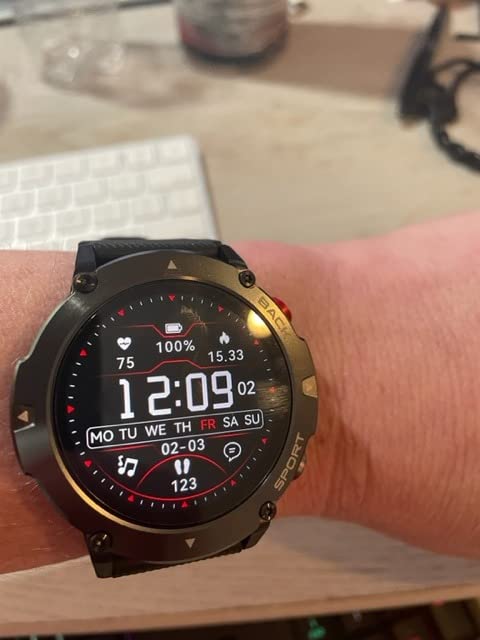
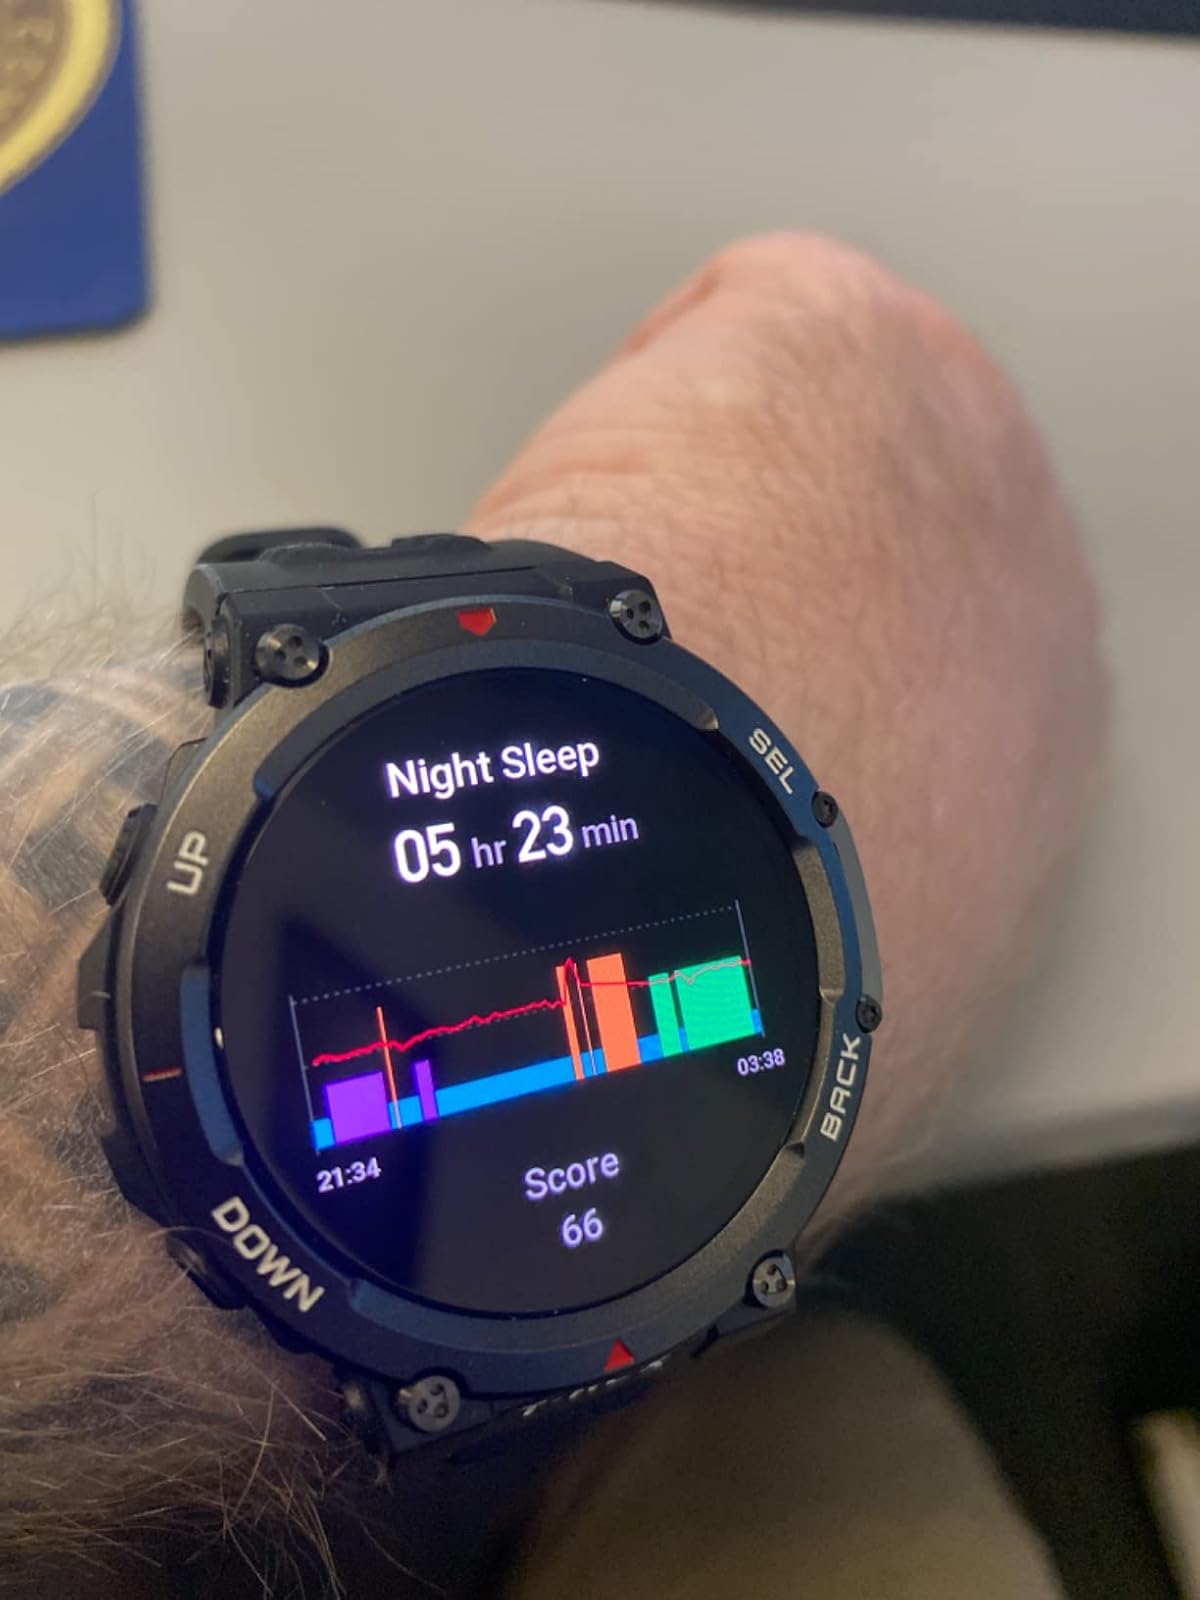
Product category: smartwatch
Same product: no